Deep in the Woods

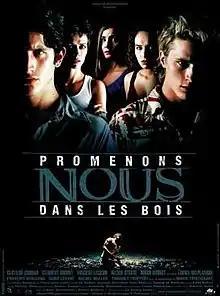
French film poster for "Deep in the Woods"

Deep in the Woods is a 2000 French slasher film directed by Lionel Delplanque. The film is about a troupe of five young actors who are hired to perform at a remote chateau for Baron Axel De Ferson when they find out that a madman is on the loose murdering people.